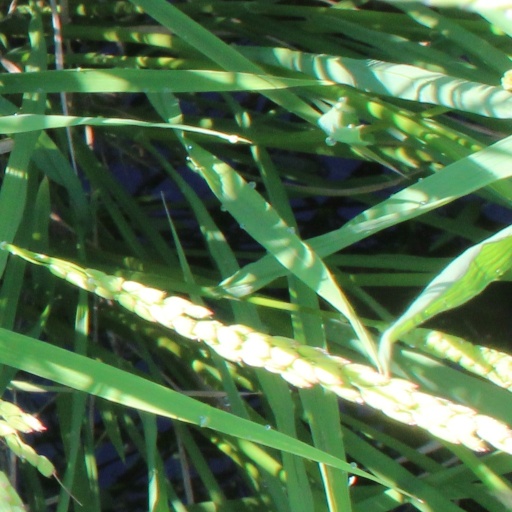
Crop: rice